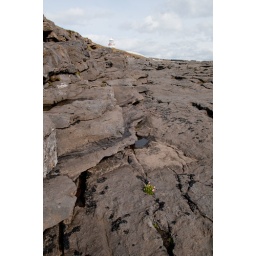
I was impressed that, in this harsh environment, this beautiful pink flower was in full bloom.